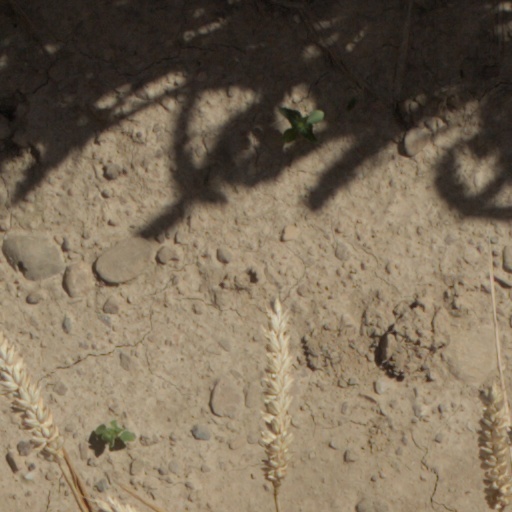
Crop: wheat